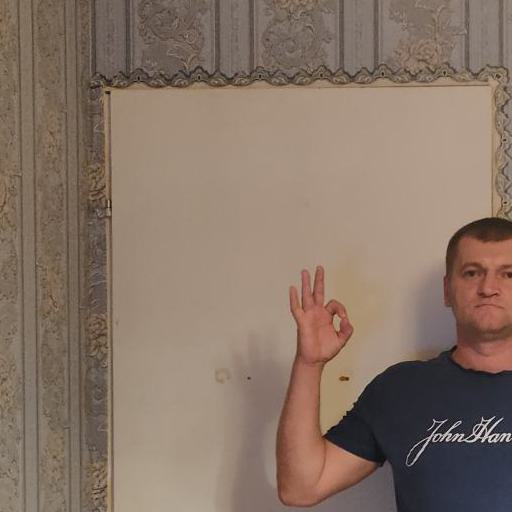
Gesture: ok